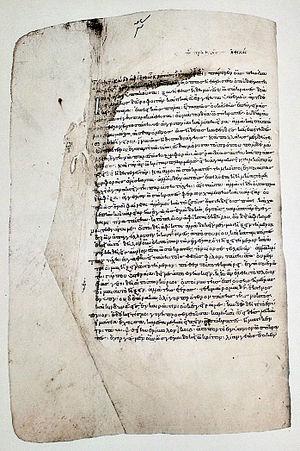
Criton est un dialogue du philosophe de la Grèce antique Platon. Il décrit une conversation entre Socrate et son ami Criton au sujet de la justice, de l'injustice, et de la manière la plus appropriée de faire face à l'injustice. Socrate soutient que l'injustice ne peut ni ne doit être combattue par l'injustice, et décline ainsi l’offre que lui fait Criton de l’aider à s’évader de prison. Les protagonistes s'interrogent sur la valeur à accorder à l’opinion publique ainsi que sur le devoir d’obéissance aux lois de la cité. Le dialogue présente une forme primitive de théorie du contrat social.